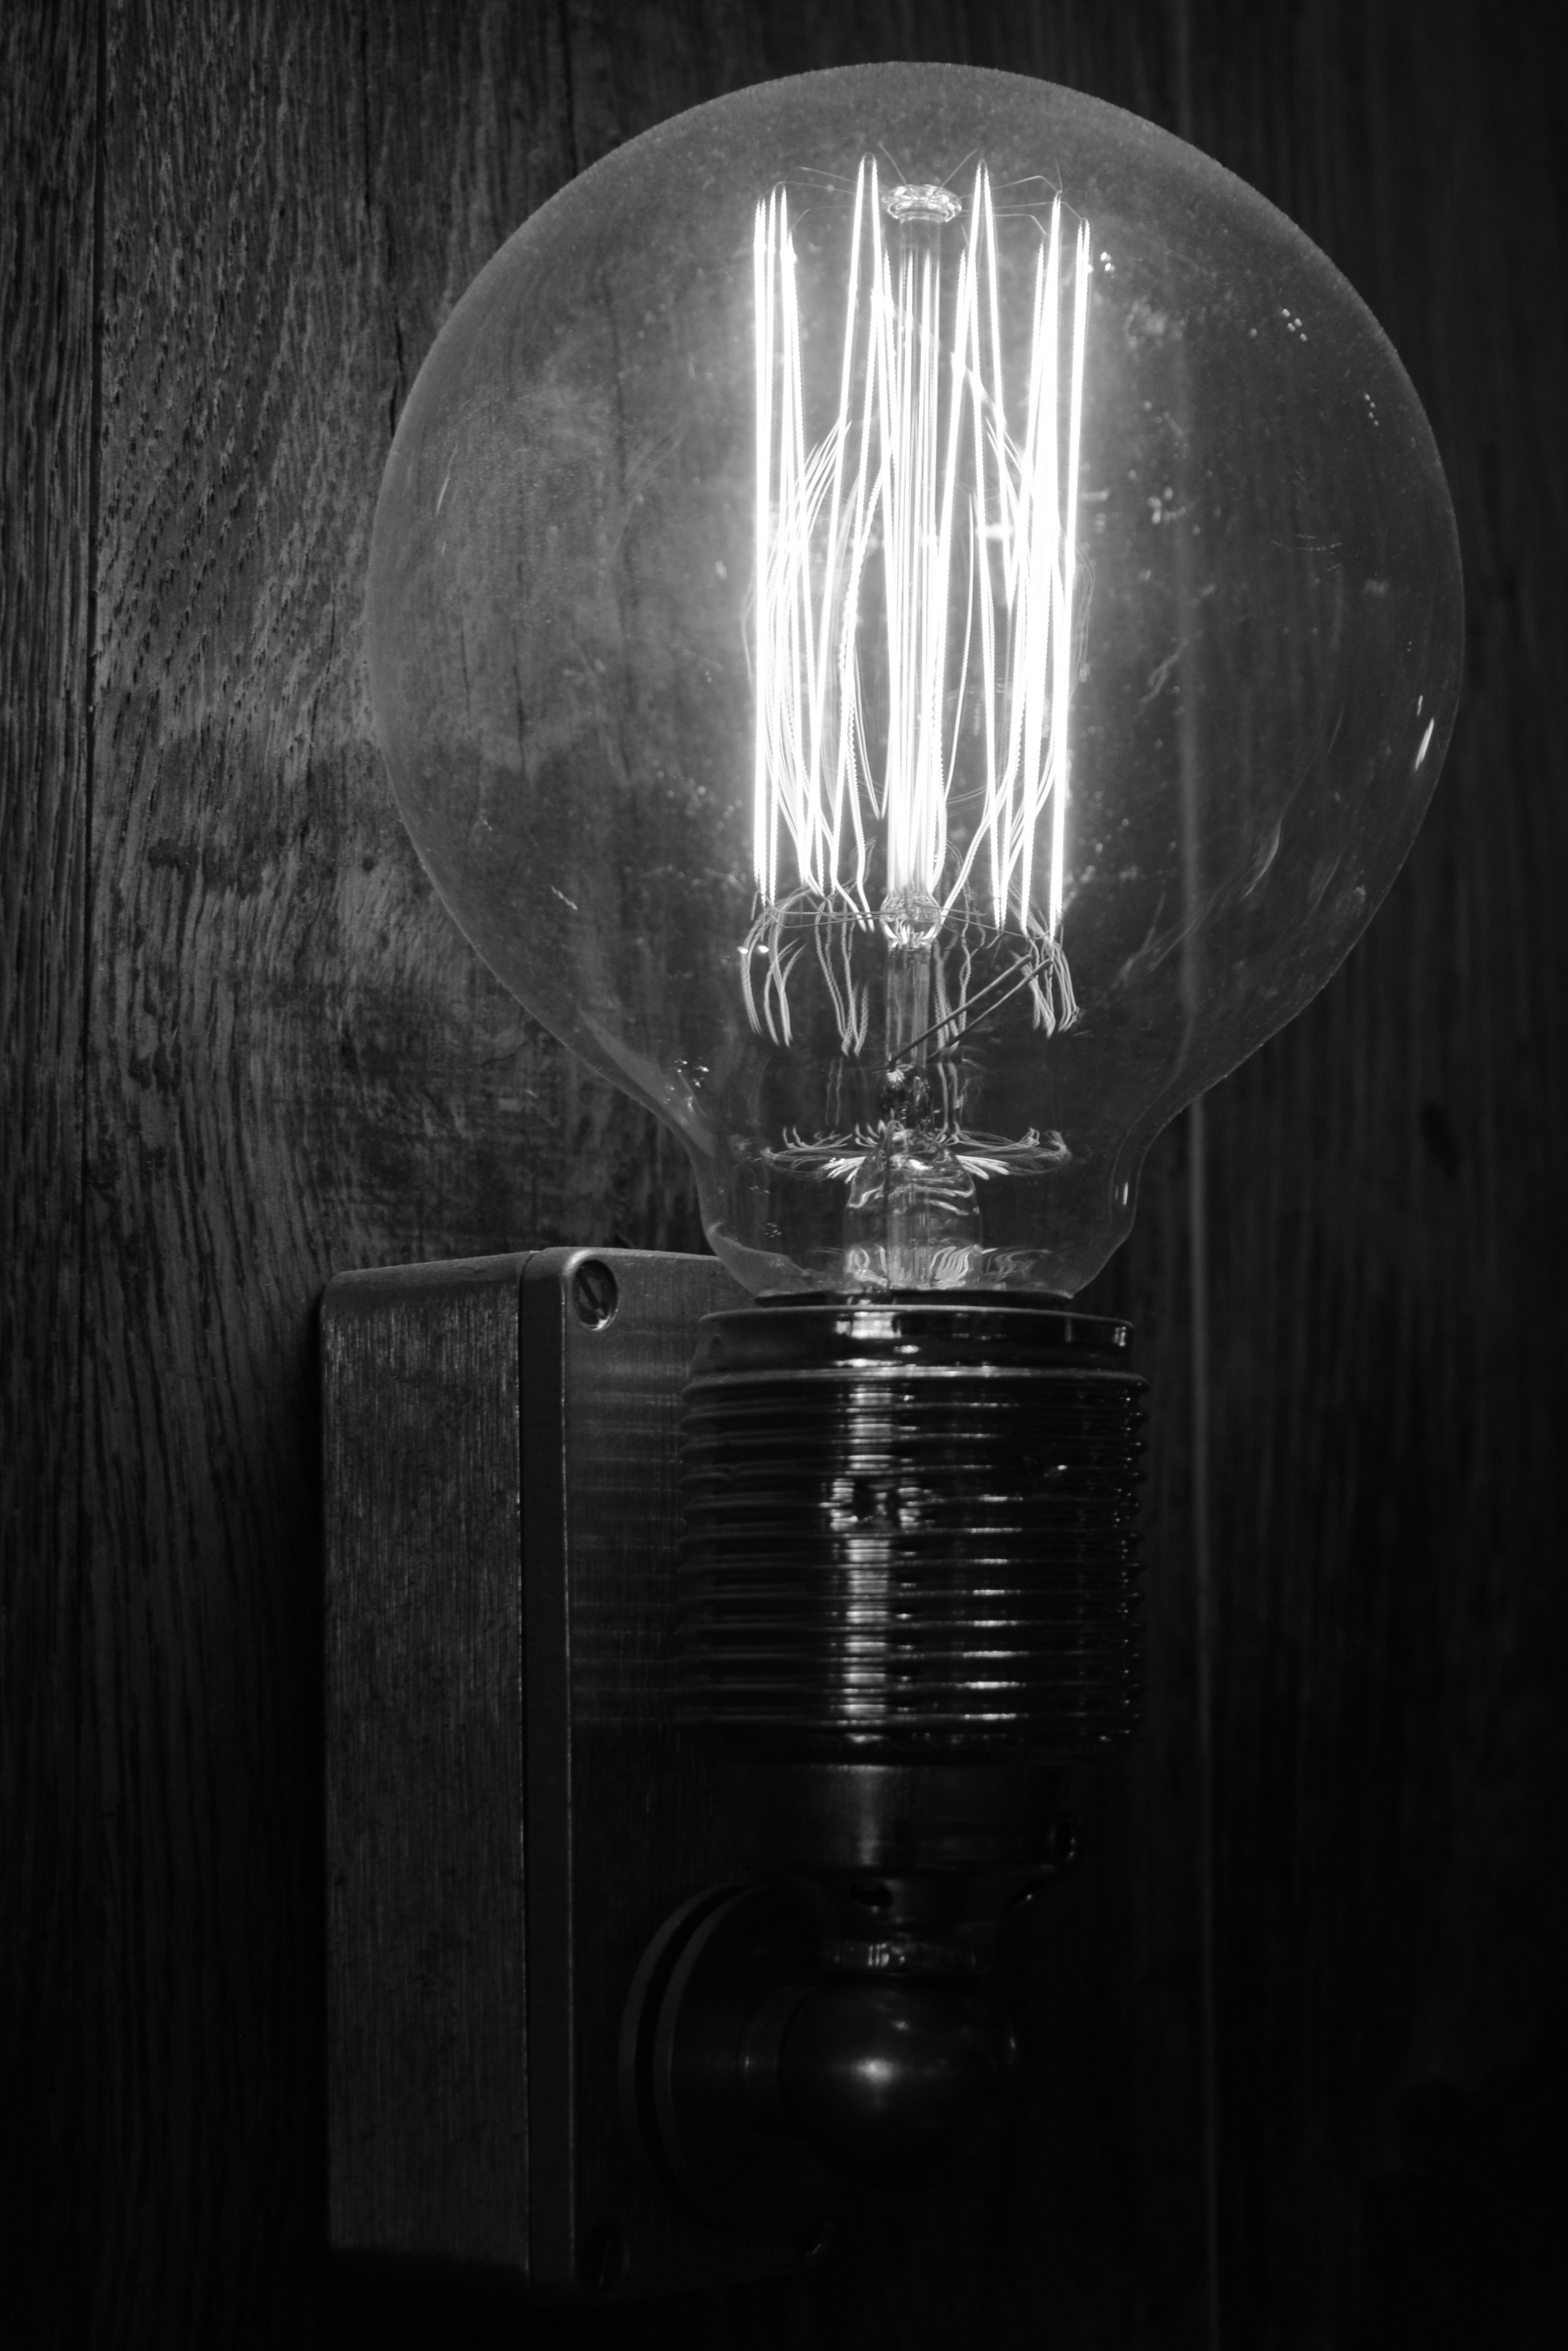
light, black and white, white, atmosphere, decoration, darkness, lamp, black, monochrome, light bulb, lighting, light fixture, shape, still life photography, monochrome photography, incandescent light bulb